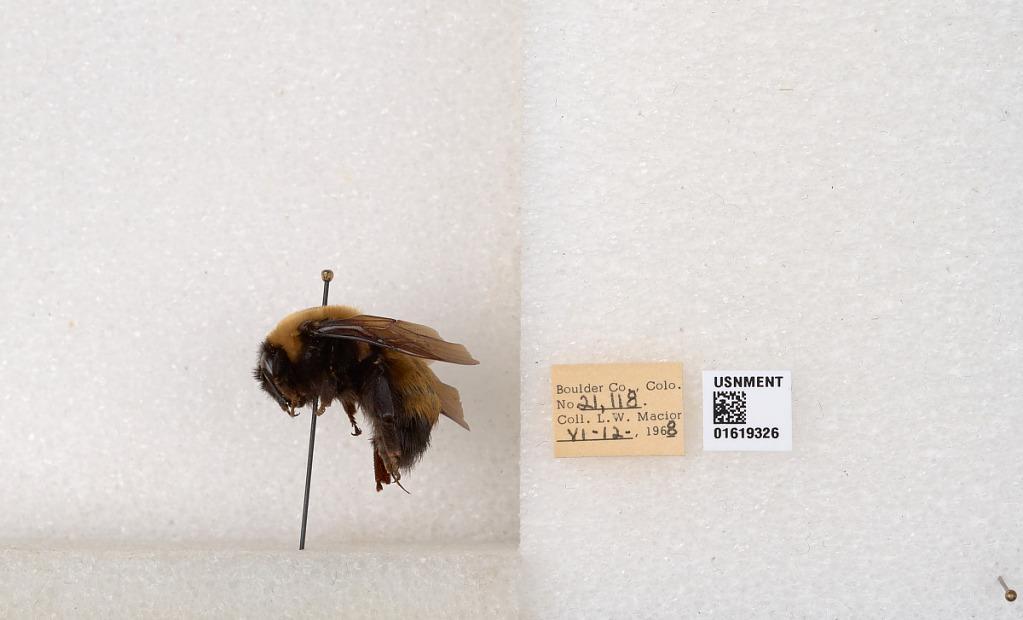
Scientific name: Bombus (Bombus) nevadensis Cresson